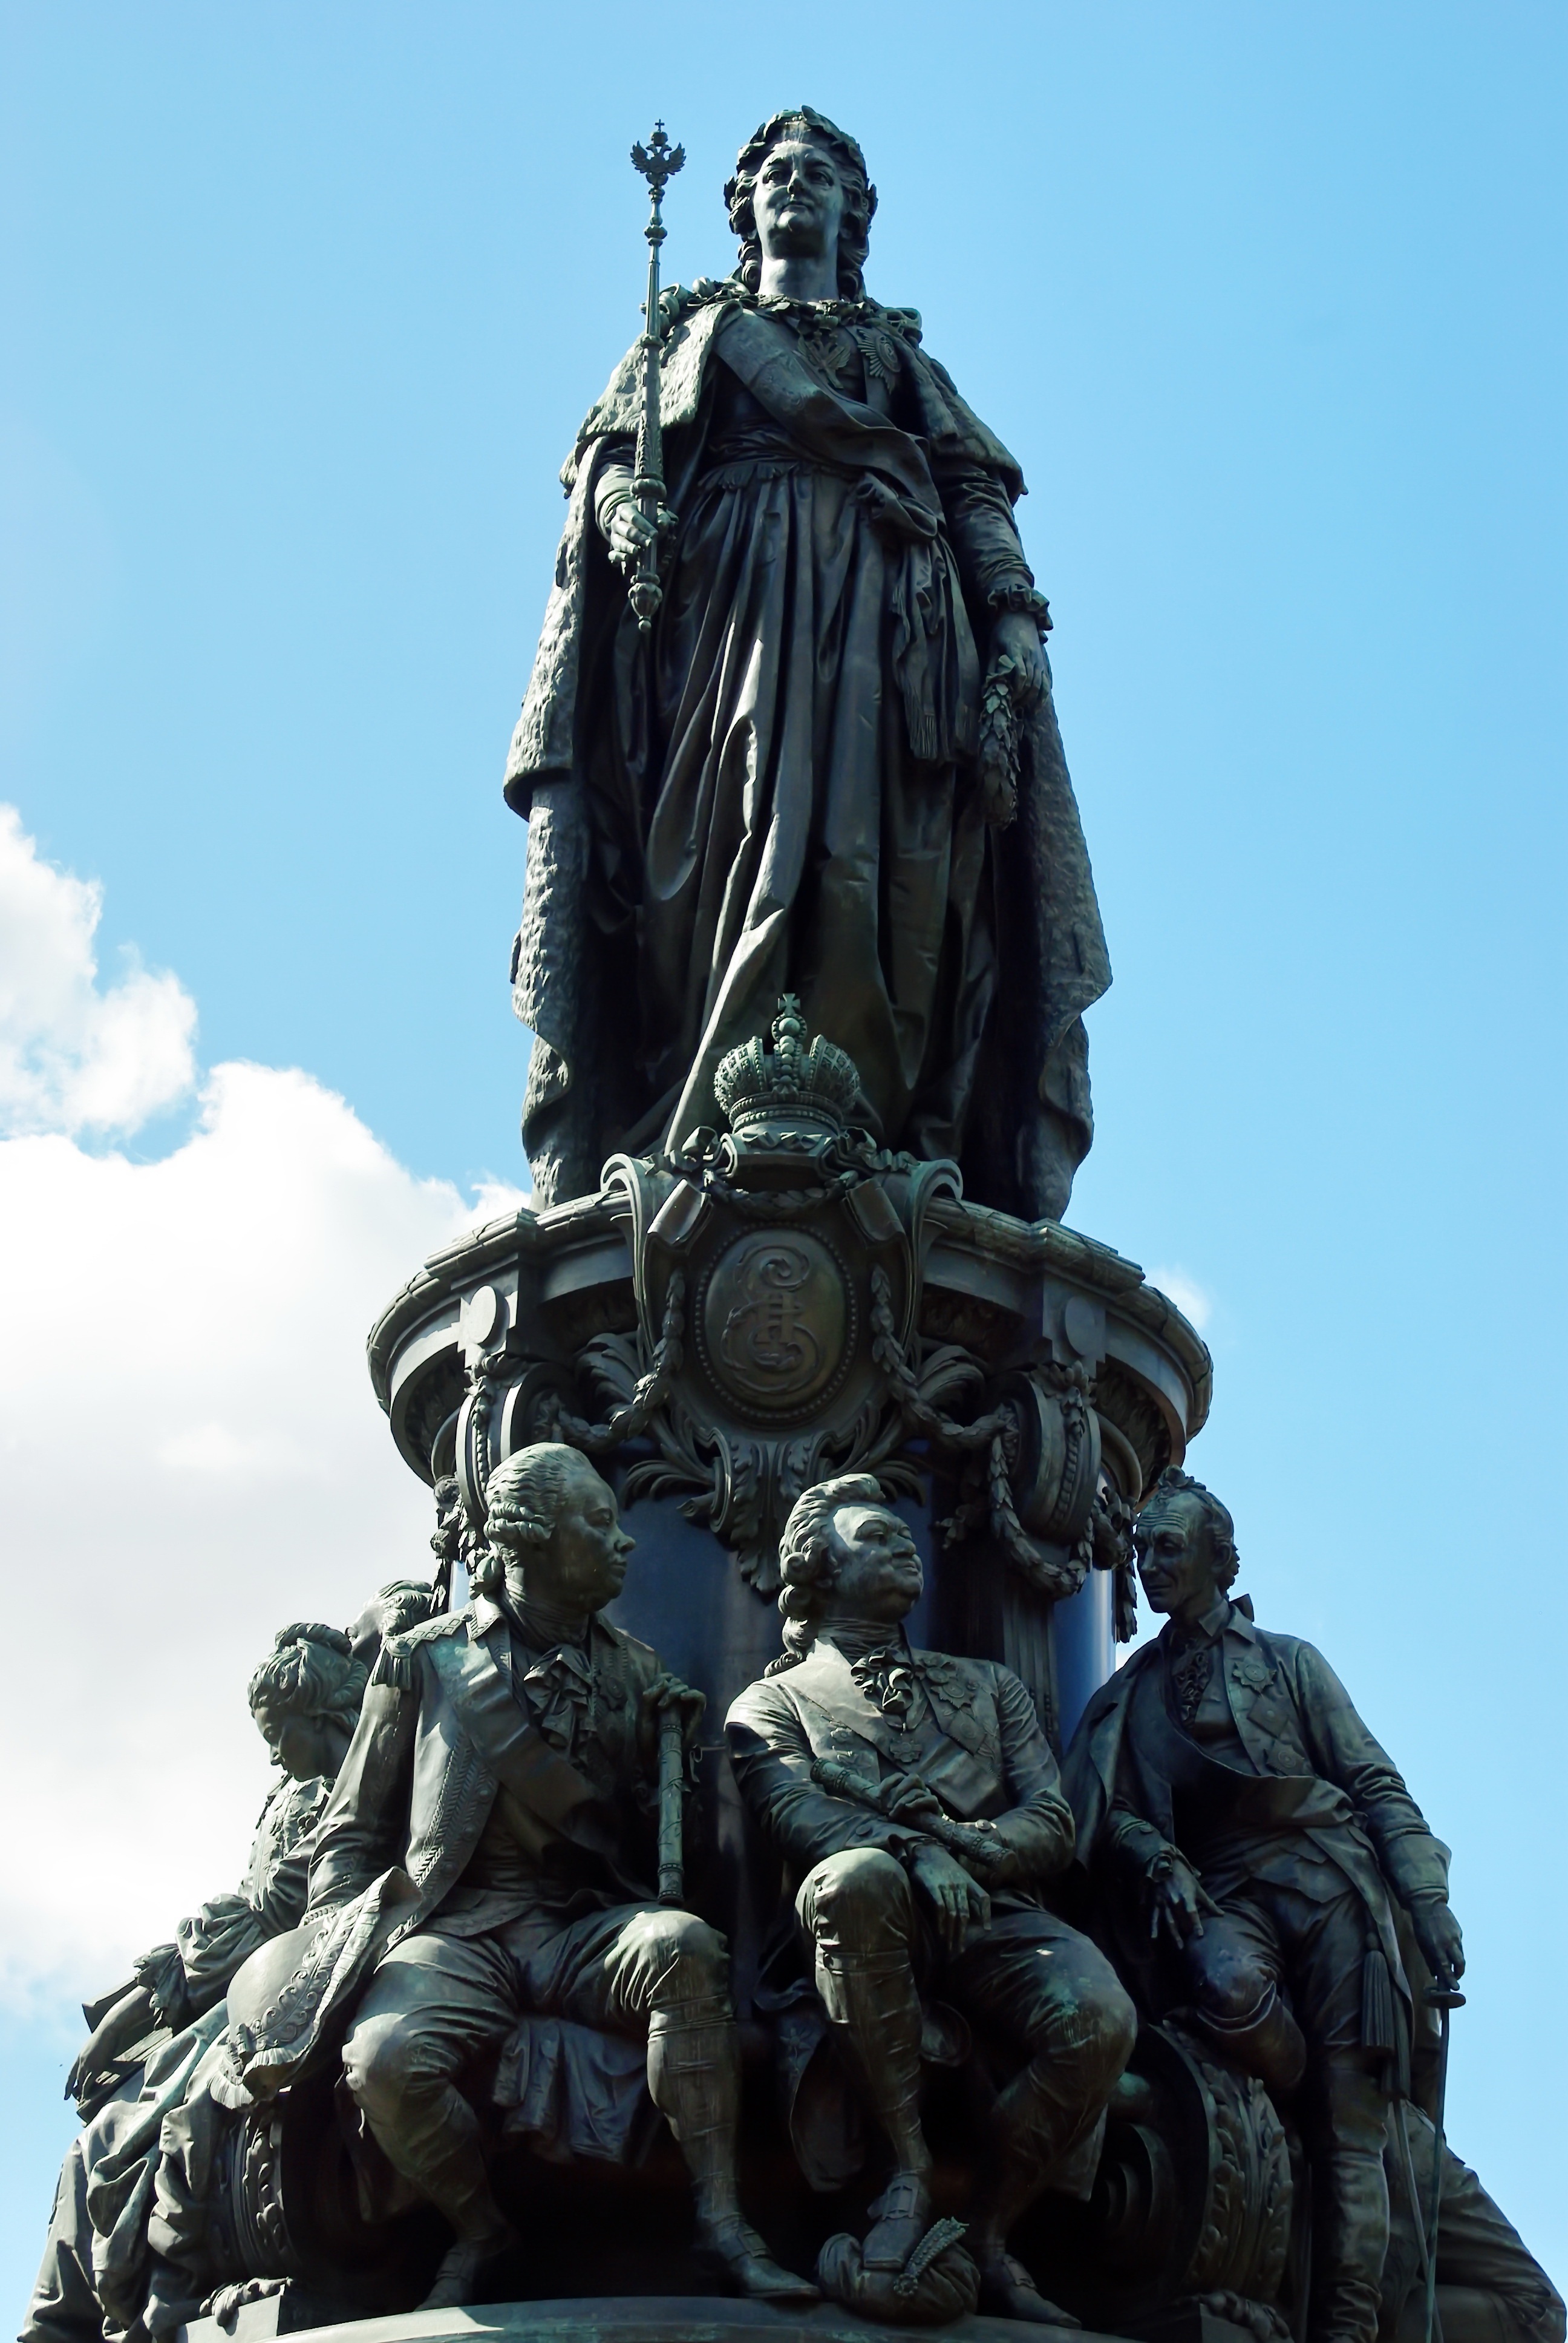
monument, statue, landmark, sculpture, memorial, art, temple, history, bronze, st petersburg, catherine 2